Welsh Highland Railway

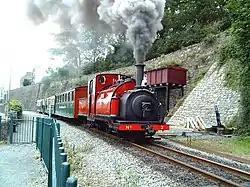
Ffestiniog Railway No. 2 "Prince" works the heritage set in 2002 on the WHR

Although WHR Ltd lost the battle for control of the WHR to the Festiniog Railway Company, they have also been involved in its restoration.